Nelson Müller

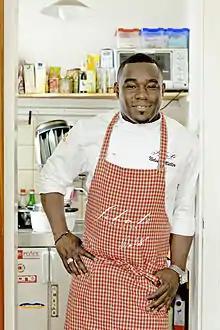
Müller in 2011

After training as a cook at the Fissler Post in Stuttgart-Plieningen and in Veneto under Holger Bodendorf in Wenningstedt on Sylt, Müller worked in the starred restaurants Résidence by Henri Bach in Essen and the orangery by Lutz Niemann in the Maritim Hotel "Timmendorfer Strand". Since September 2009 he has been the owner of the Schote restaurant in Essen, which was awarded a star by the Michelin Guide in November 2011. In addition, since the beginning of 2014 he has been running "Brasserie Müllers auf der Rü" at Essen's Rüttenscheider Stern with specialties from the Ruhr area. He gave up the Wallberg restaurant in Saalbau Essen in March 2015 after six months. The Schote restaurant moved to a new location at the end of May. In June 2020, Müller also opened the Müller's Brasserie at the Burg in the Hotel "Burg Schwarzenstein" in Geisenheim, Hesse.